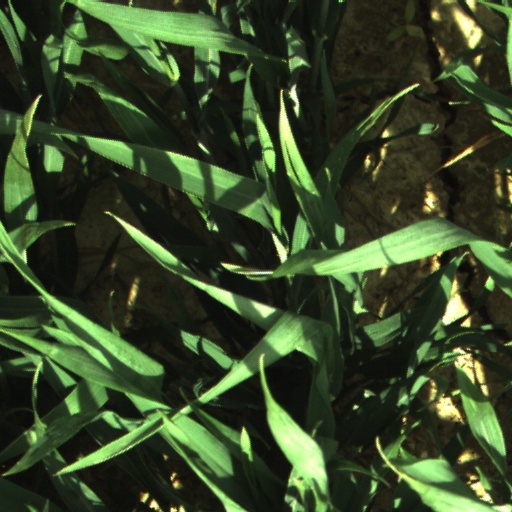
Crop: wheat